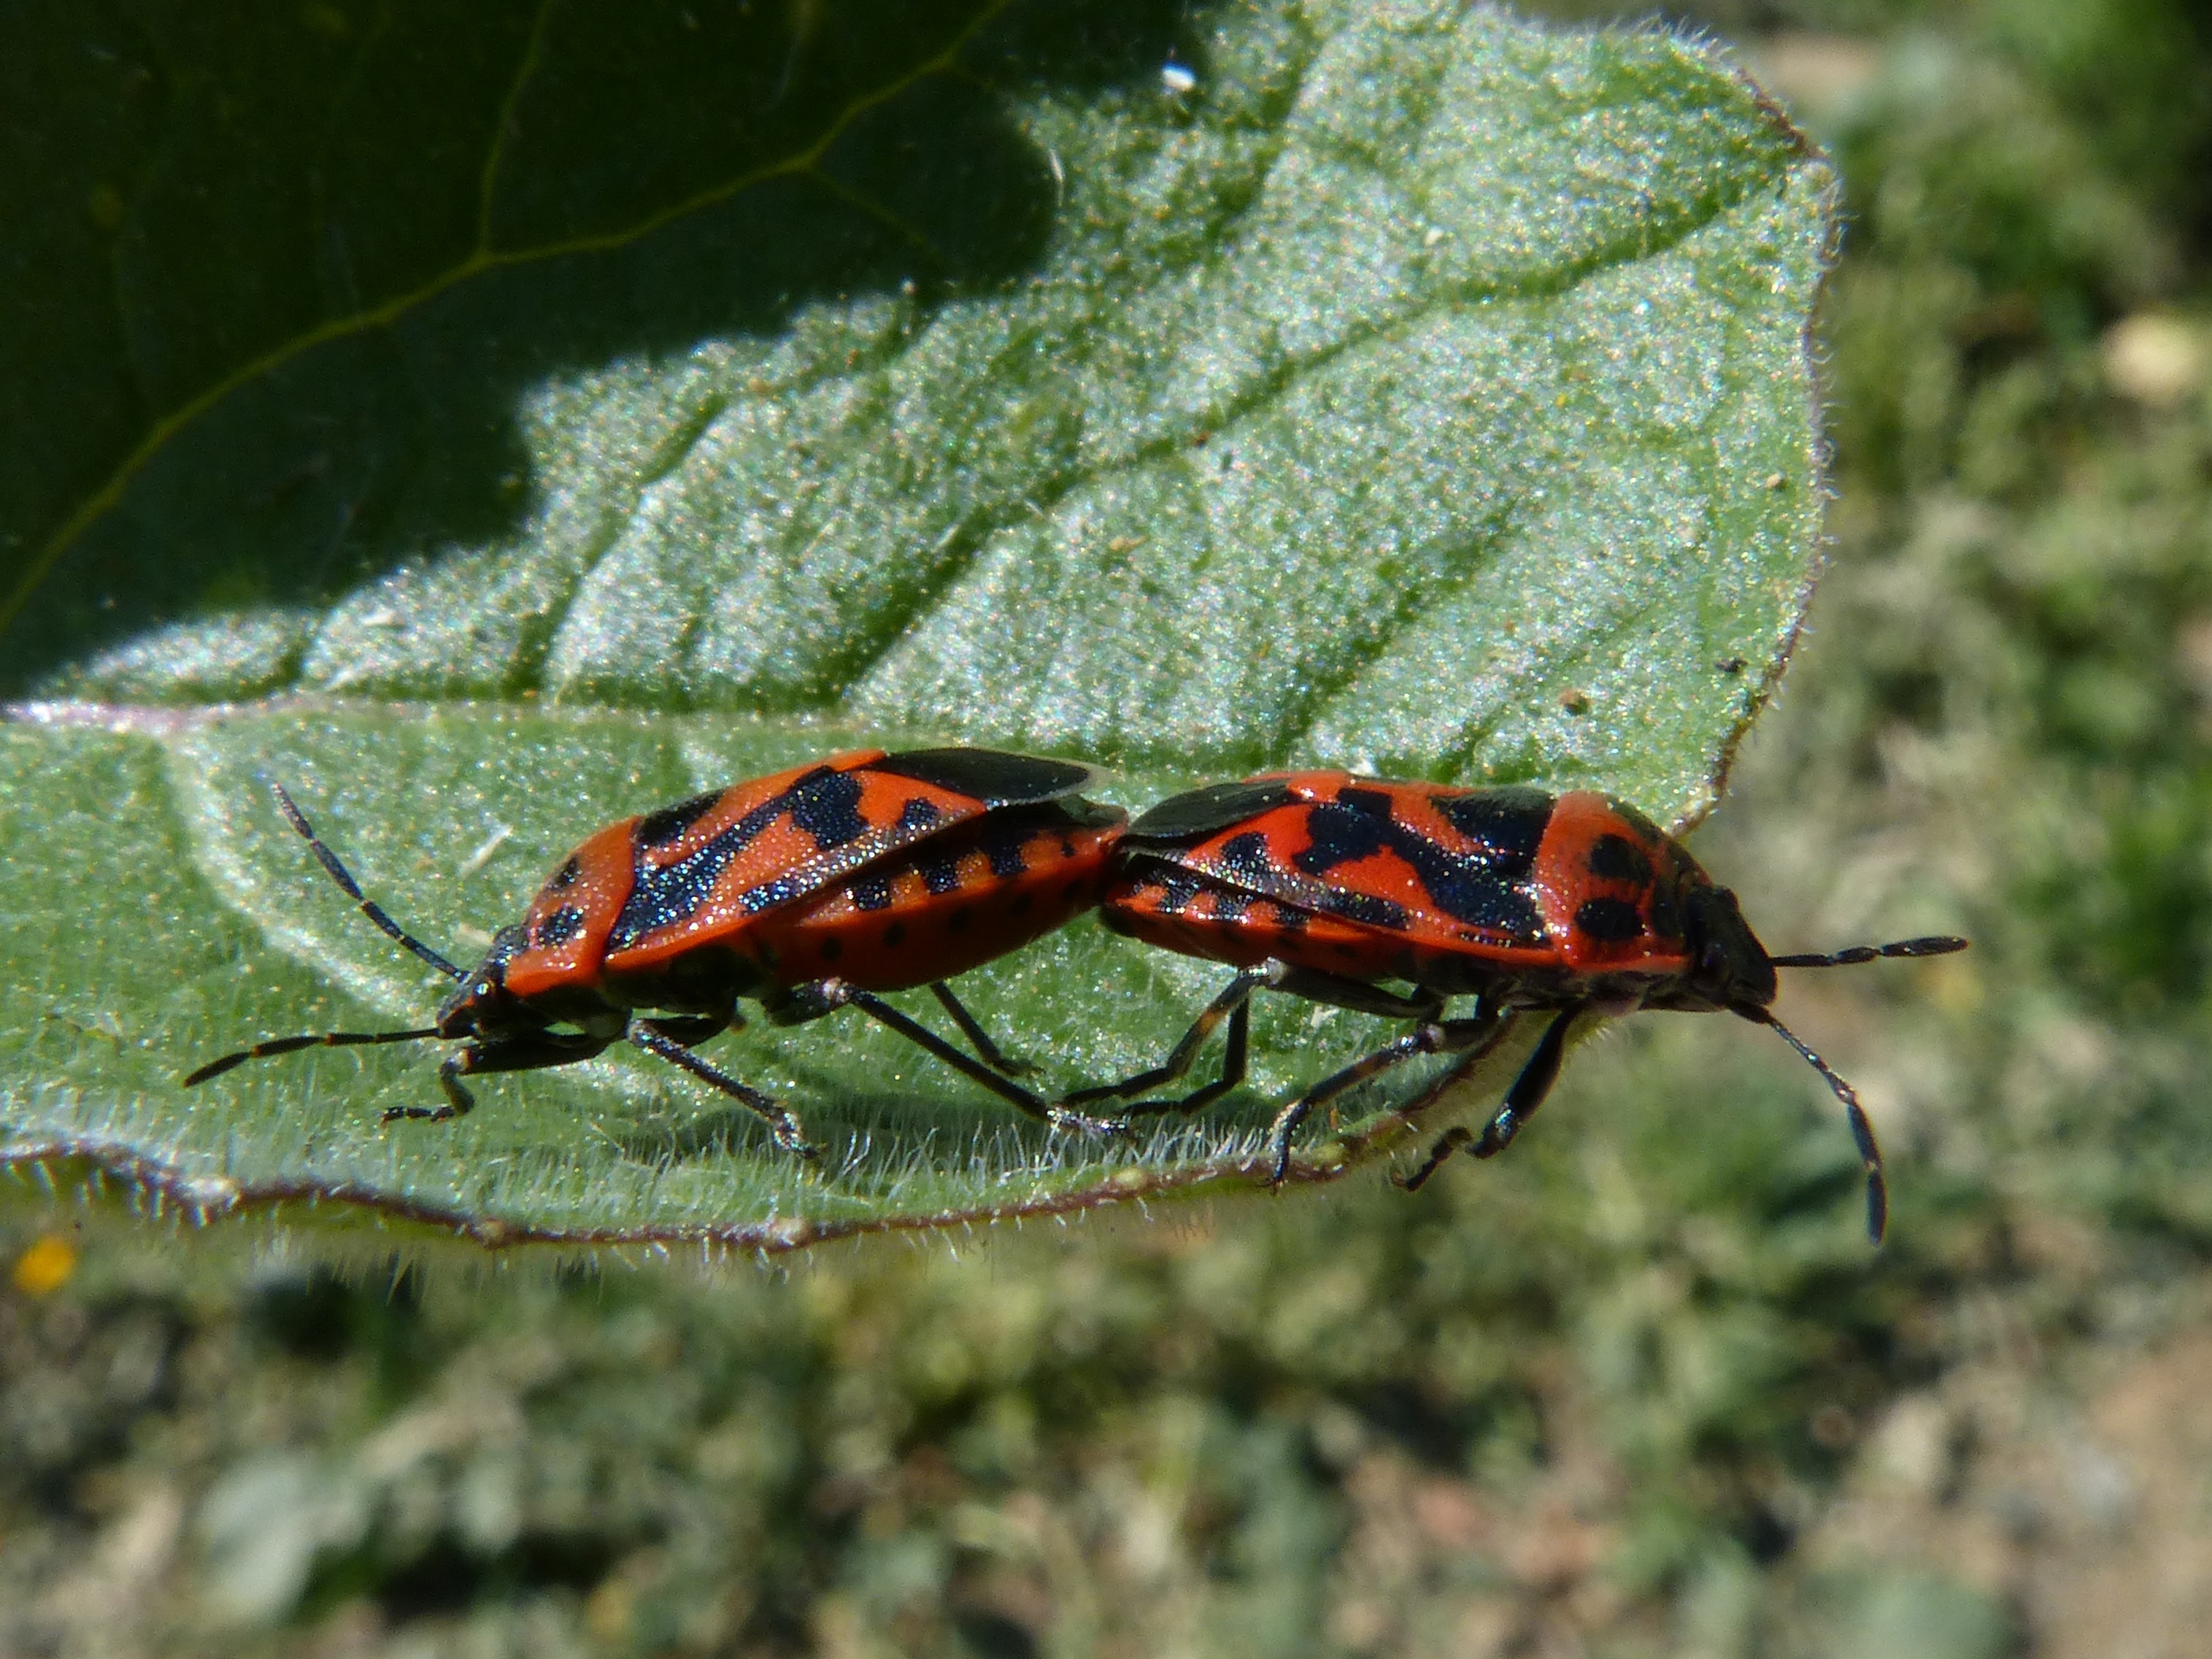
nature, leaf, insect, fauna, invertebrate, reproduction, beetle, copulation, mating, macro photography, arthropod, leaf beetle, orange beetle, eurydema ornata, red bug, true bugs